Adam Wybe

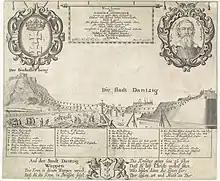
Etching of Adam Wybe's cable car in Danzig. (by Willem Hondius)

Outside of his village of origin- Harlingen, Friesland- no details are known of his youth and there is no record on his parents. His wife's name was Margarethe.